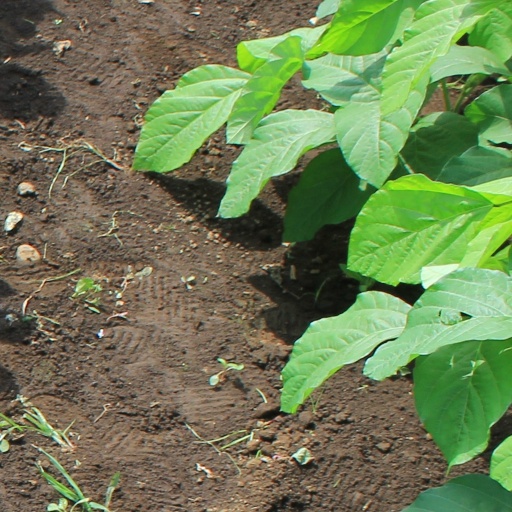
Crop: soybean